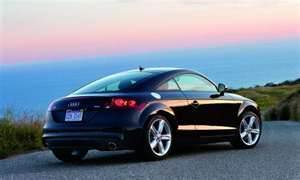
Car model: 2012 Audi TTS Coupe